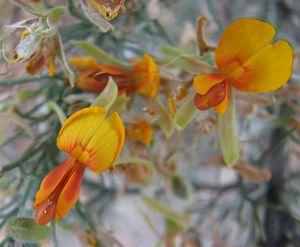
Jacksonia furcellata est une espèce d'arbuste aux feuilles fines et allongées ou de petit arbre que l'on trouve dans le sud-ouest de l'Australie-Occidentale. C'est l'une des plantes les plus communes de la plaine côtière de Swan. C'est un excellent colonisateur de terres nouvellement défrichées. On le rencontre souvent là où le sol a été récemment remué, comme le long des nouvelles routes.
Jacksonia est un genre de plantes dicotylédones de la famille des Fabaceae, endémique d'Australie, qui comprend une quarantaine espèces acceptées.